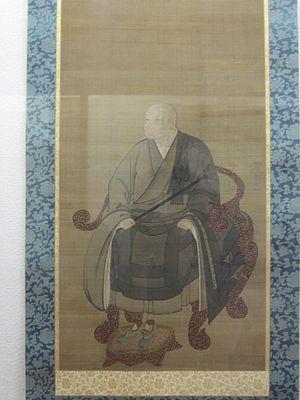
Jìyuán, mieux connu par les érudits bouddhistes sous son nom japonais de Jakuen, est un moine chinois zen, disciple de Rujing. L'essentiel de sa vie nous est connu seulement par l'hagiographie médiévale, les légendes et les écrits des sectes. Il est généralement admis, cependant, que lors de séjour sur le mont Tiantong il se lie d'amitié avec Dôgen, lui-même étudiant auprès de Rujing. Après la mort de celui-ci en 1228, Jakuen immigre au Japon pour rejoindre l'école sōtō naissante de son ami, et il reçoit la transmission du dharma de Koun Ejō.
Le Hōkyō-ji est un temple bouddhiste zen de l'école sōtō fondé vers 1278 à Echizen, préfecture de Fukui au Japon.